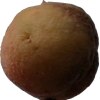
Label: peach